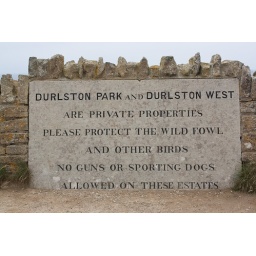
Restored engraved stone sign along the coast path near Tilly Whim entrance c. 1880s. Photo by Dom Greves.